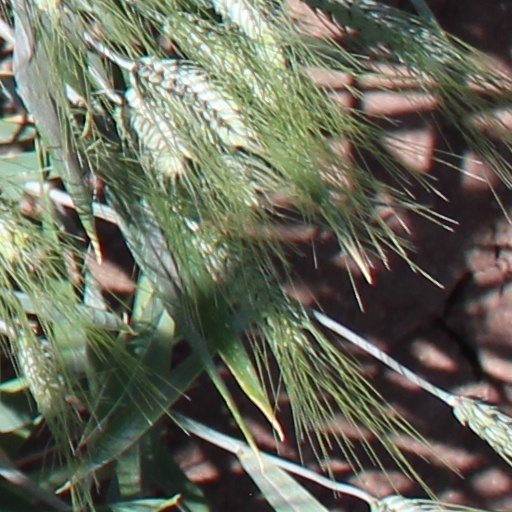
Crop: wheat